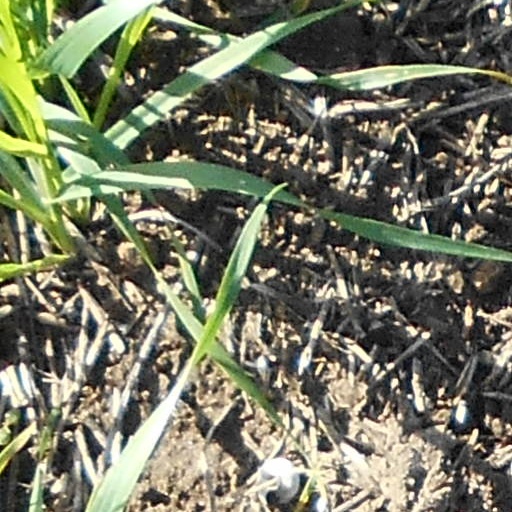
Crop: wheat